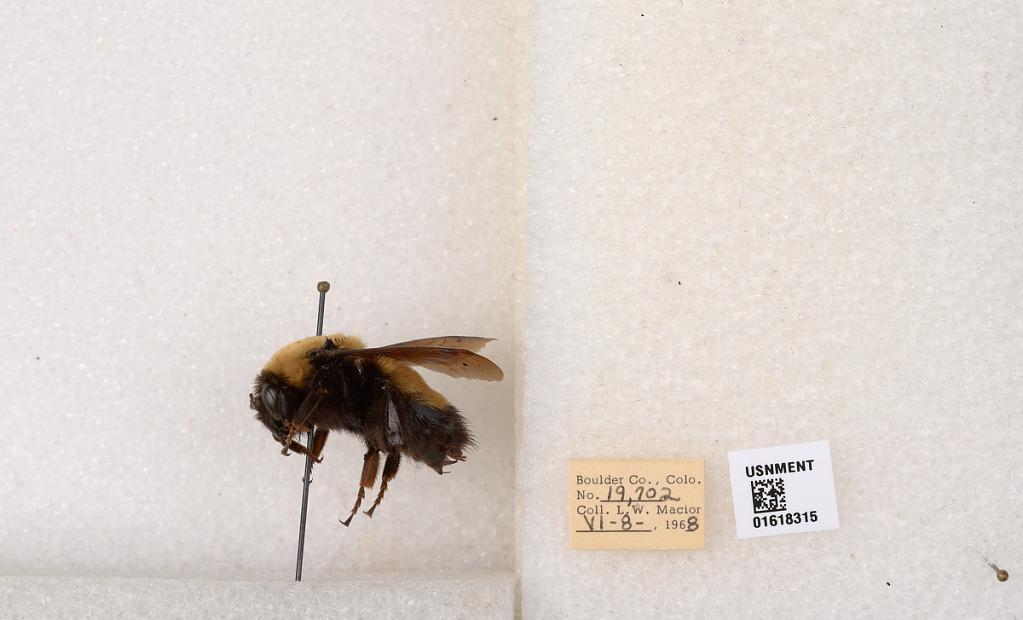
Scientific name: Bombus (Bombus) nevadensis Cresson
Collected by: L. Macior
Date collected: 1968-6-8
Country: United States
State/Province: Colorado
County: Boulder
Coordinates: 40.0925, -105.358